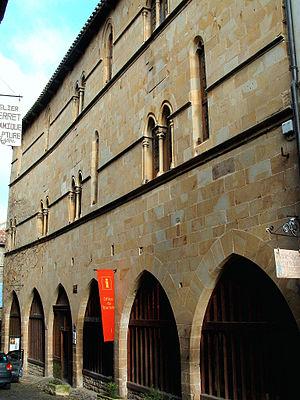
Cordes-sur-Ciel - Maison Fonpeyrouse
La maison Fompeyrouse est une maison gothique médiévale de Cordes-sur-Ciel, une commune du Tarn. Elle est classée monument historique depuis le 23 mai 1912.
Cet article recense les monuments historiques français classés en 1912.
Leonor Fini, pseudonyme d’Eleonor Fini, née à Buenos Aires le 30 août 1908 et morte à Paris le 18 janvier 1996, est une artiste peintre surréaliste, graveuse, lithographe, décoratrice de théâtre et écrivaine française d'origine italienne.